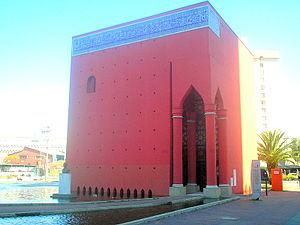
L’histoire de Curitiba se compose de nombreuses périodes ayant mené à sa création.